Them That Follow

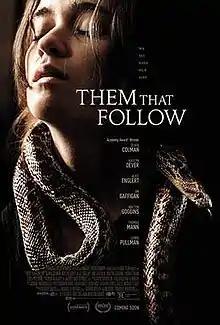
Theatrical release poster

Them That Follow is a 2019 American mystery horror drama film written and directed by Britt Poulton and Dan Madison Savage in their feature directorial debuts. The film stars Olivia Colman, Kaitlyn Dever, Alice Englert, Jim Gaffigan, Walton Goggins, Thomas Mann, and Lewis Pullman. Set in a remote Pentecostal community in Appalachia, it follows Mara Childs (Englert), a woman who, while being courted for marriage by parishioner Garret (Pullman), discovers she is pregnant with the child of her former lover Augie Slaughter (Mann), forcing her to keep both the affair and her pregnancy a secret from her pastor father Lemuel (Goggins), her friend Dilly Picket (Dever), and Augie's parents Hope (Colman) and Zeke (Gaffigan).